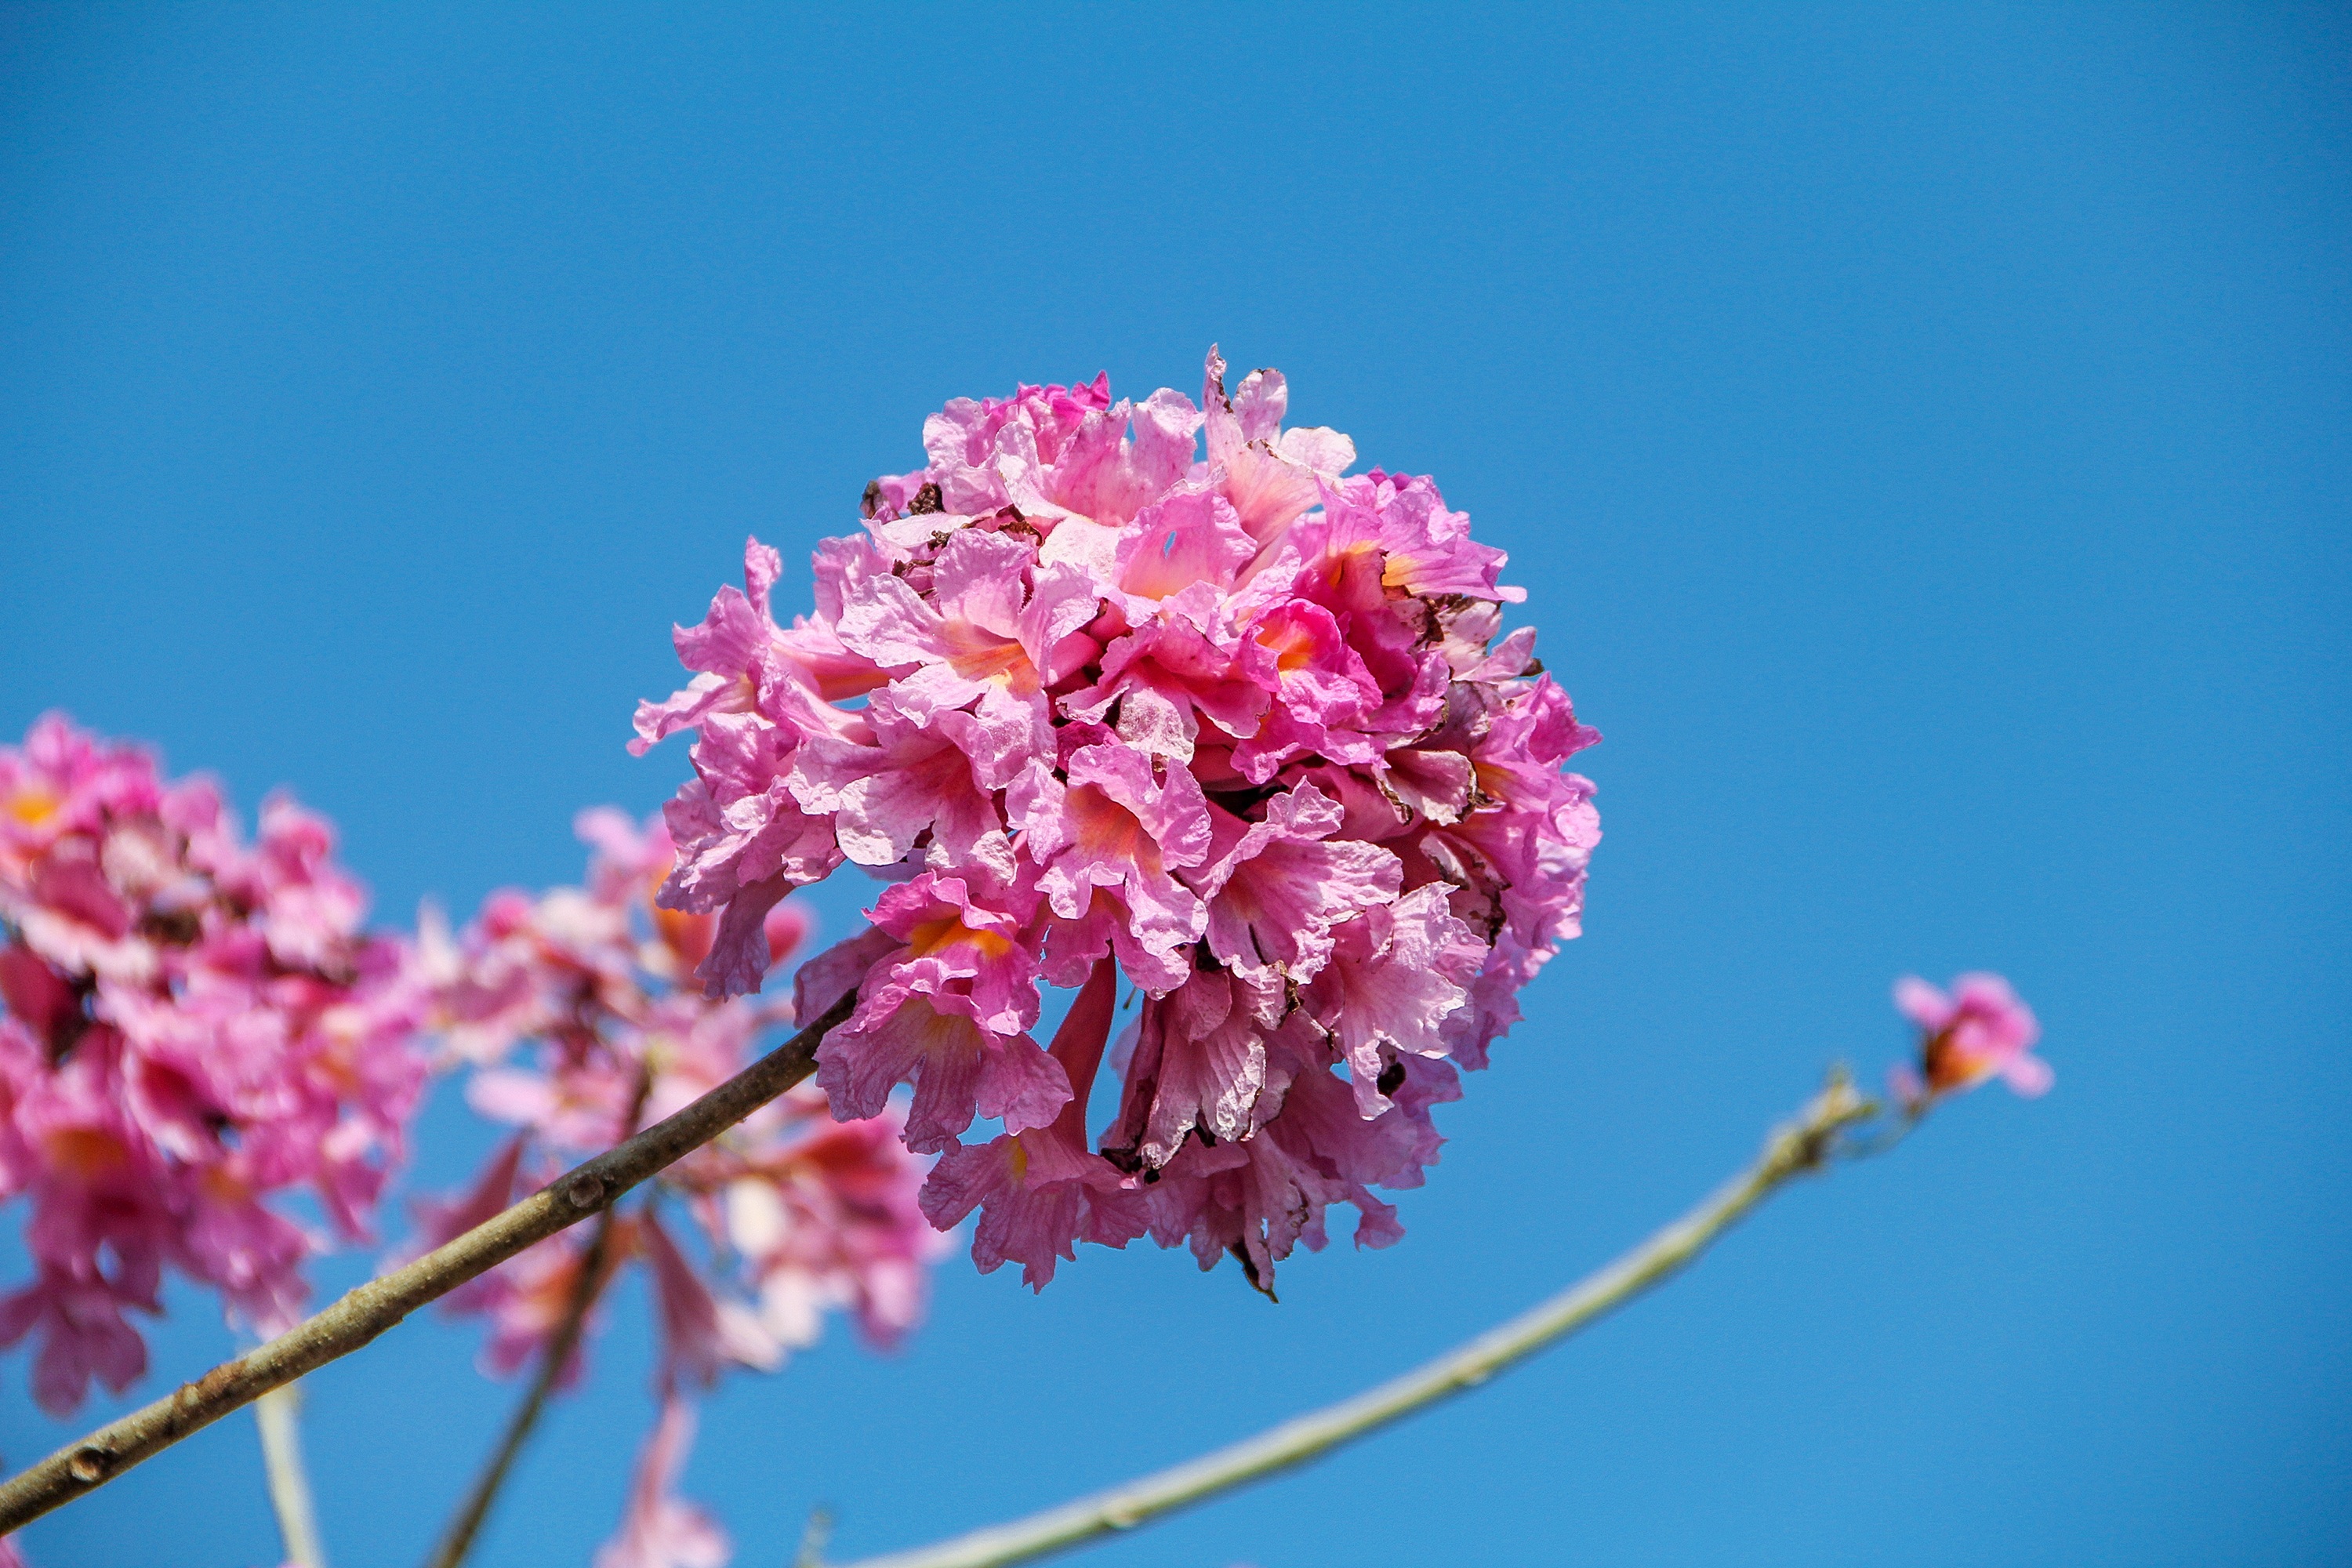
nature, branch, blossom, plant, flower, petal, spring, produce, macro, pink, flora, cherry blossom, flowers, beautiful, small fresh, macro photography, flowering plant, land plant